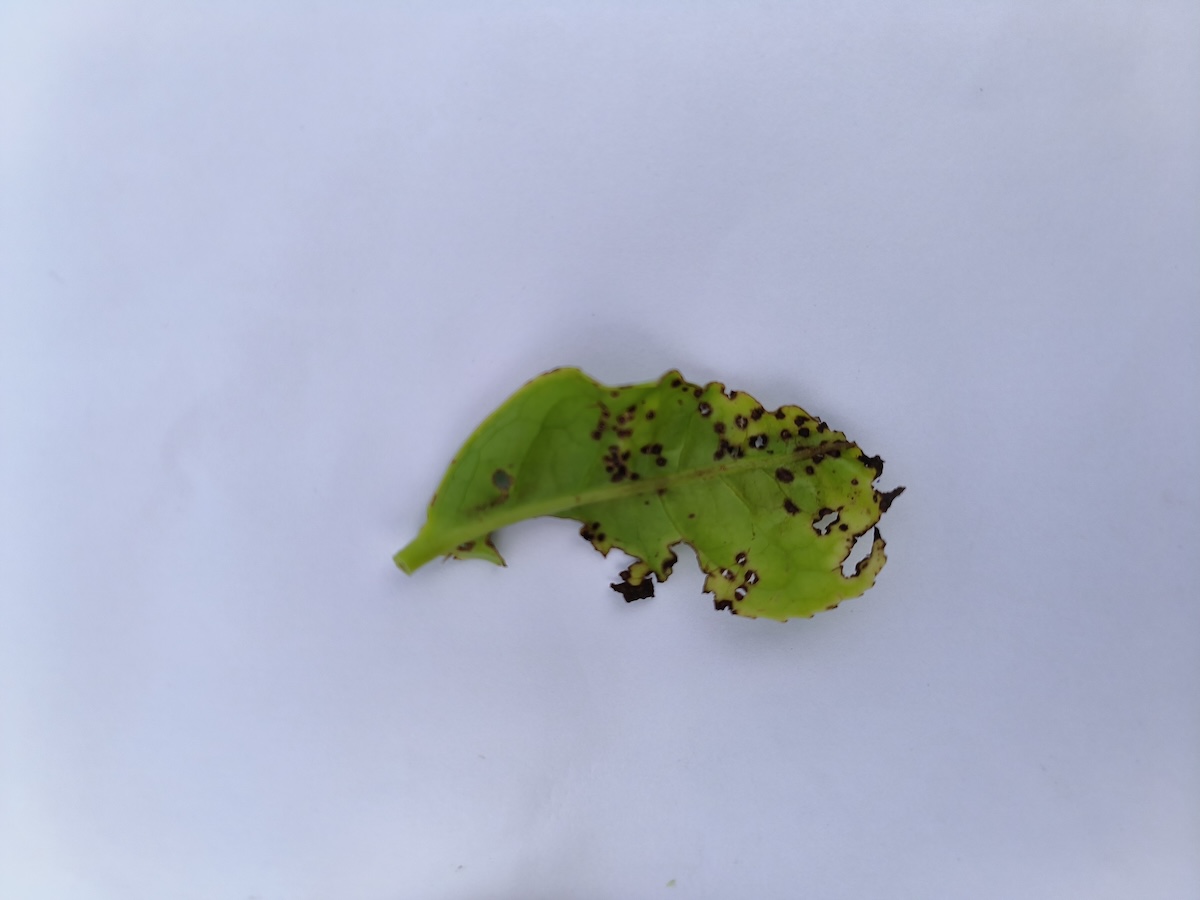
Label: Green mirid bug